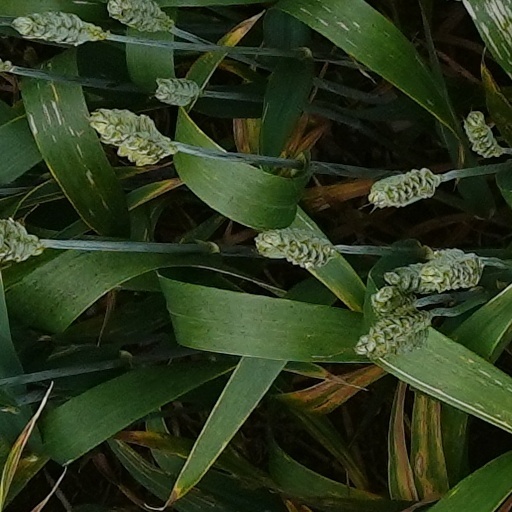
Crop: wheat